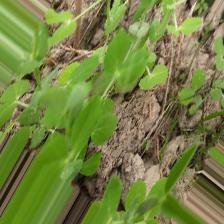
Label: Normal